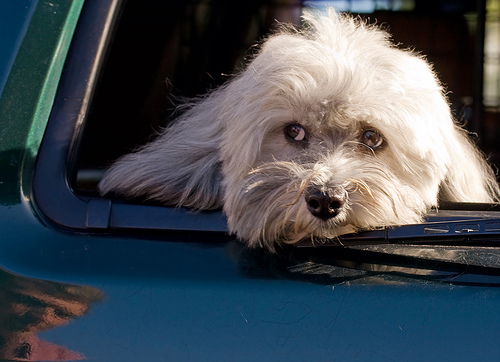
Animal: dog
Breed: havanese